Sky position (RA, Dec in degrees): 155.641, 13.756
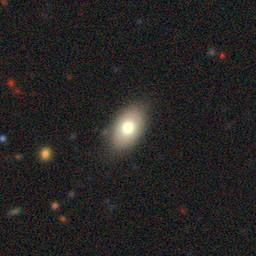
Galaxy morphology: In-between Round Smooth Galaxies